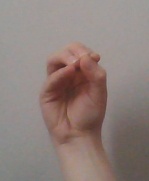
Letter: ha